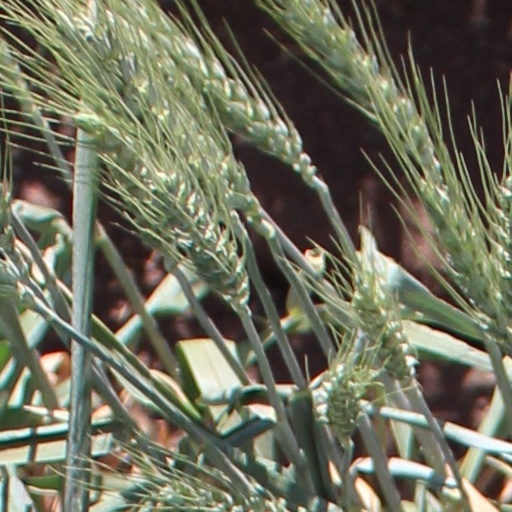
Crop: wheat